Michaelhouse

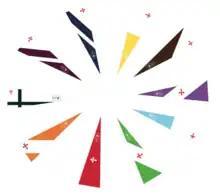
The colours and designs of each house flag

Each boarding house houses about 70 boys in dormitories of four to twelve for the younger boys and in double and single rooms for the senior boys.